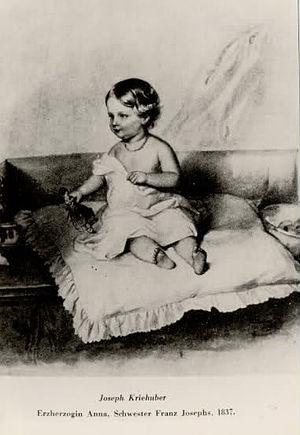
Marie Anne Caroline Pie Annonciade Jeanne Josèphe Gabrielle Thérèse Catherine Marguerite Philomène de Habsbourg-Lorraine, archiduchesse d'Autriche, princesse de Bohême et de Hongrie est la sœur cadette du futur empereur François-Joseph Ier d'Autriche.